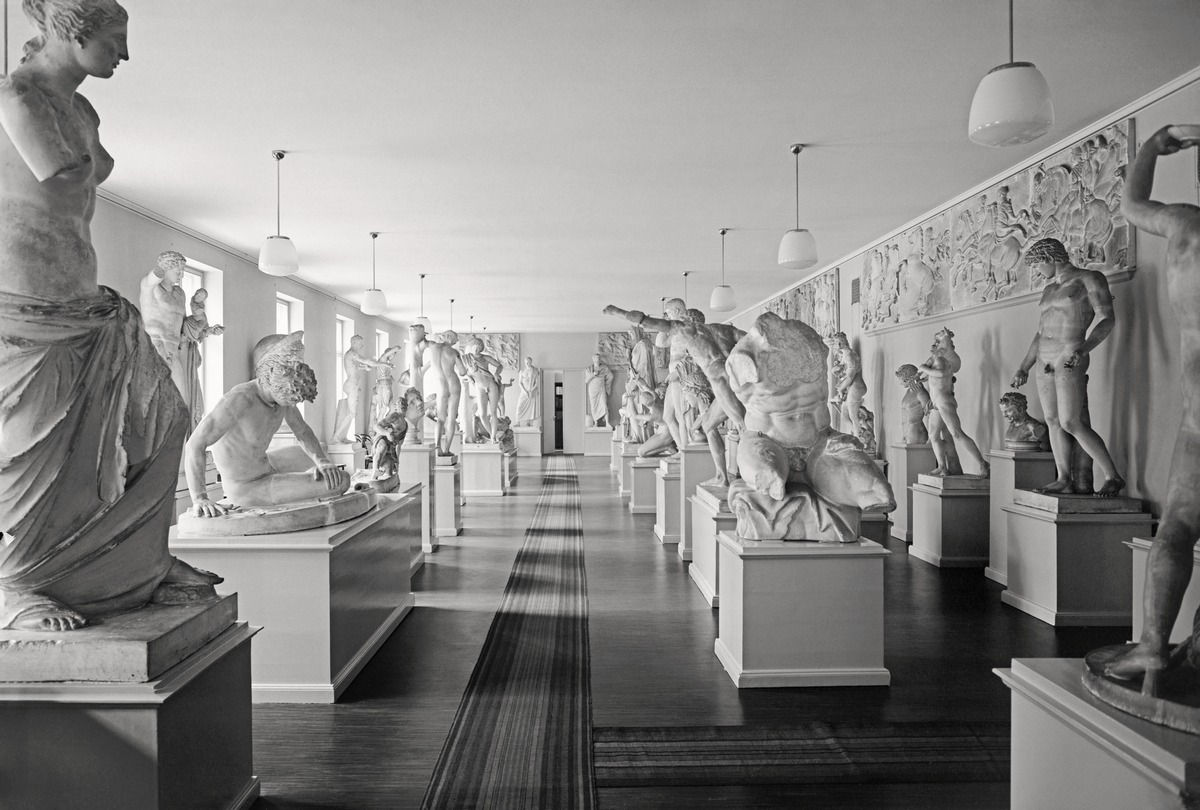
Helsingin yliopiston uudisrakennus
Helsingfors universitets nybygge; Helsinki University new construction
sisällön kuvaus: Helsingin yliopiston uudisrakennuksen uusia sisätiloja helmikuussa 1937. content description: Helsinki University new construction. New interiors in February 1937. innehållsbeskrivning: Helsingfors universitets nybygge. Nya utrymmen i februari 1937.
Kuvaaja: Sundström, Hugo, kuvaaja
Vuosi: 1937
Paikka: Suomi, Uusimaa, Helsinki
Aiheet: HBL; korkeakoulujen päärakennukset; täydennysrakentaminen; sisäkuva; auditoriot; lämpiöt; patsaat; veistokset; infill construction; auditoriums (premises); statues; sculptures (works of art); architecture; universities; buildings; interior; sculptures; kompletteringsbyggande; arkitektur; nybygge; universitet; universitetsbyggnader; interiör; skulpturer; auditorier; statyer